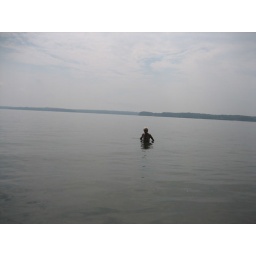
Me in the lake  water as flat as a pancake